Plantagenet Alliance

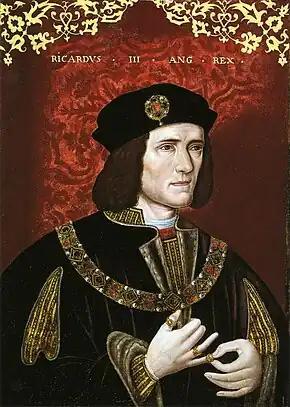
Richard III, reigned 1483–1485

The Plantagenet Alliance was a small grouping of individuals claiming to be descendants of the House of Plantagenet. The Alliance was formed in 2013 shortly after the discovery and identification of the remains of Richard III, the last Plantagenet king of England who died in 1485, in order to advance their views on the location of Richard's reburial. Reports of the number of members of the Alliance varied between fifteen and around forty.